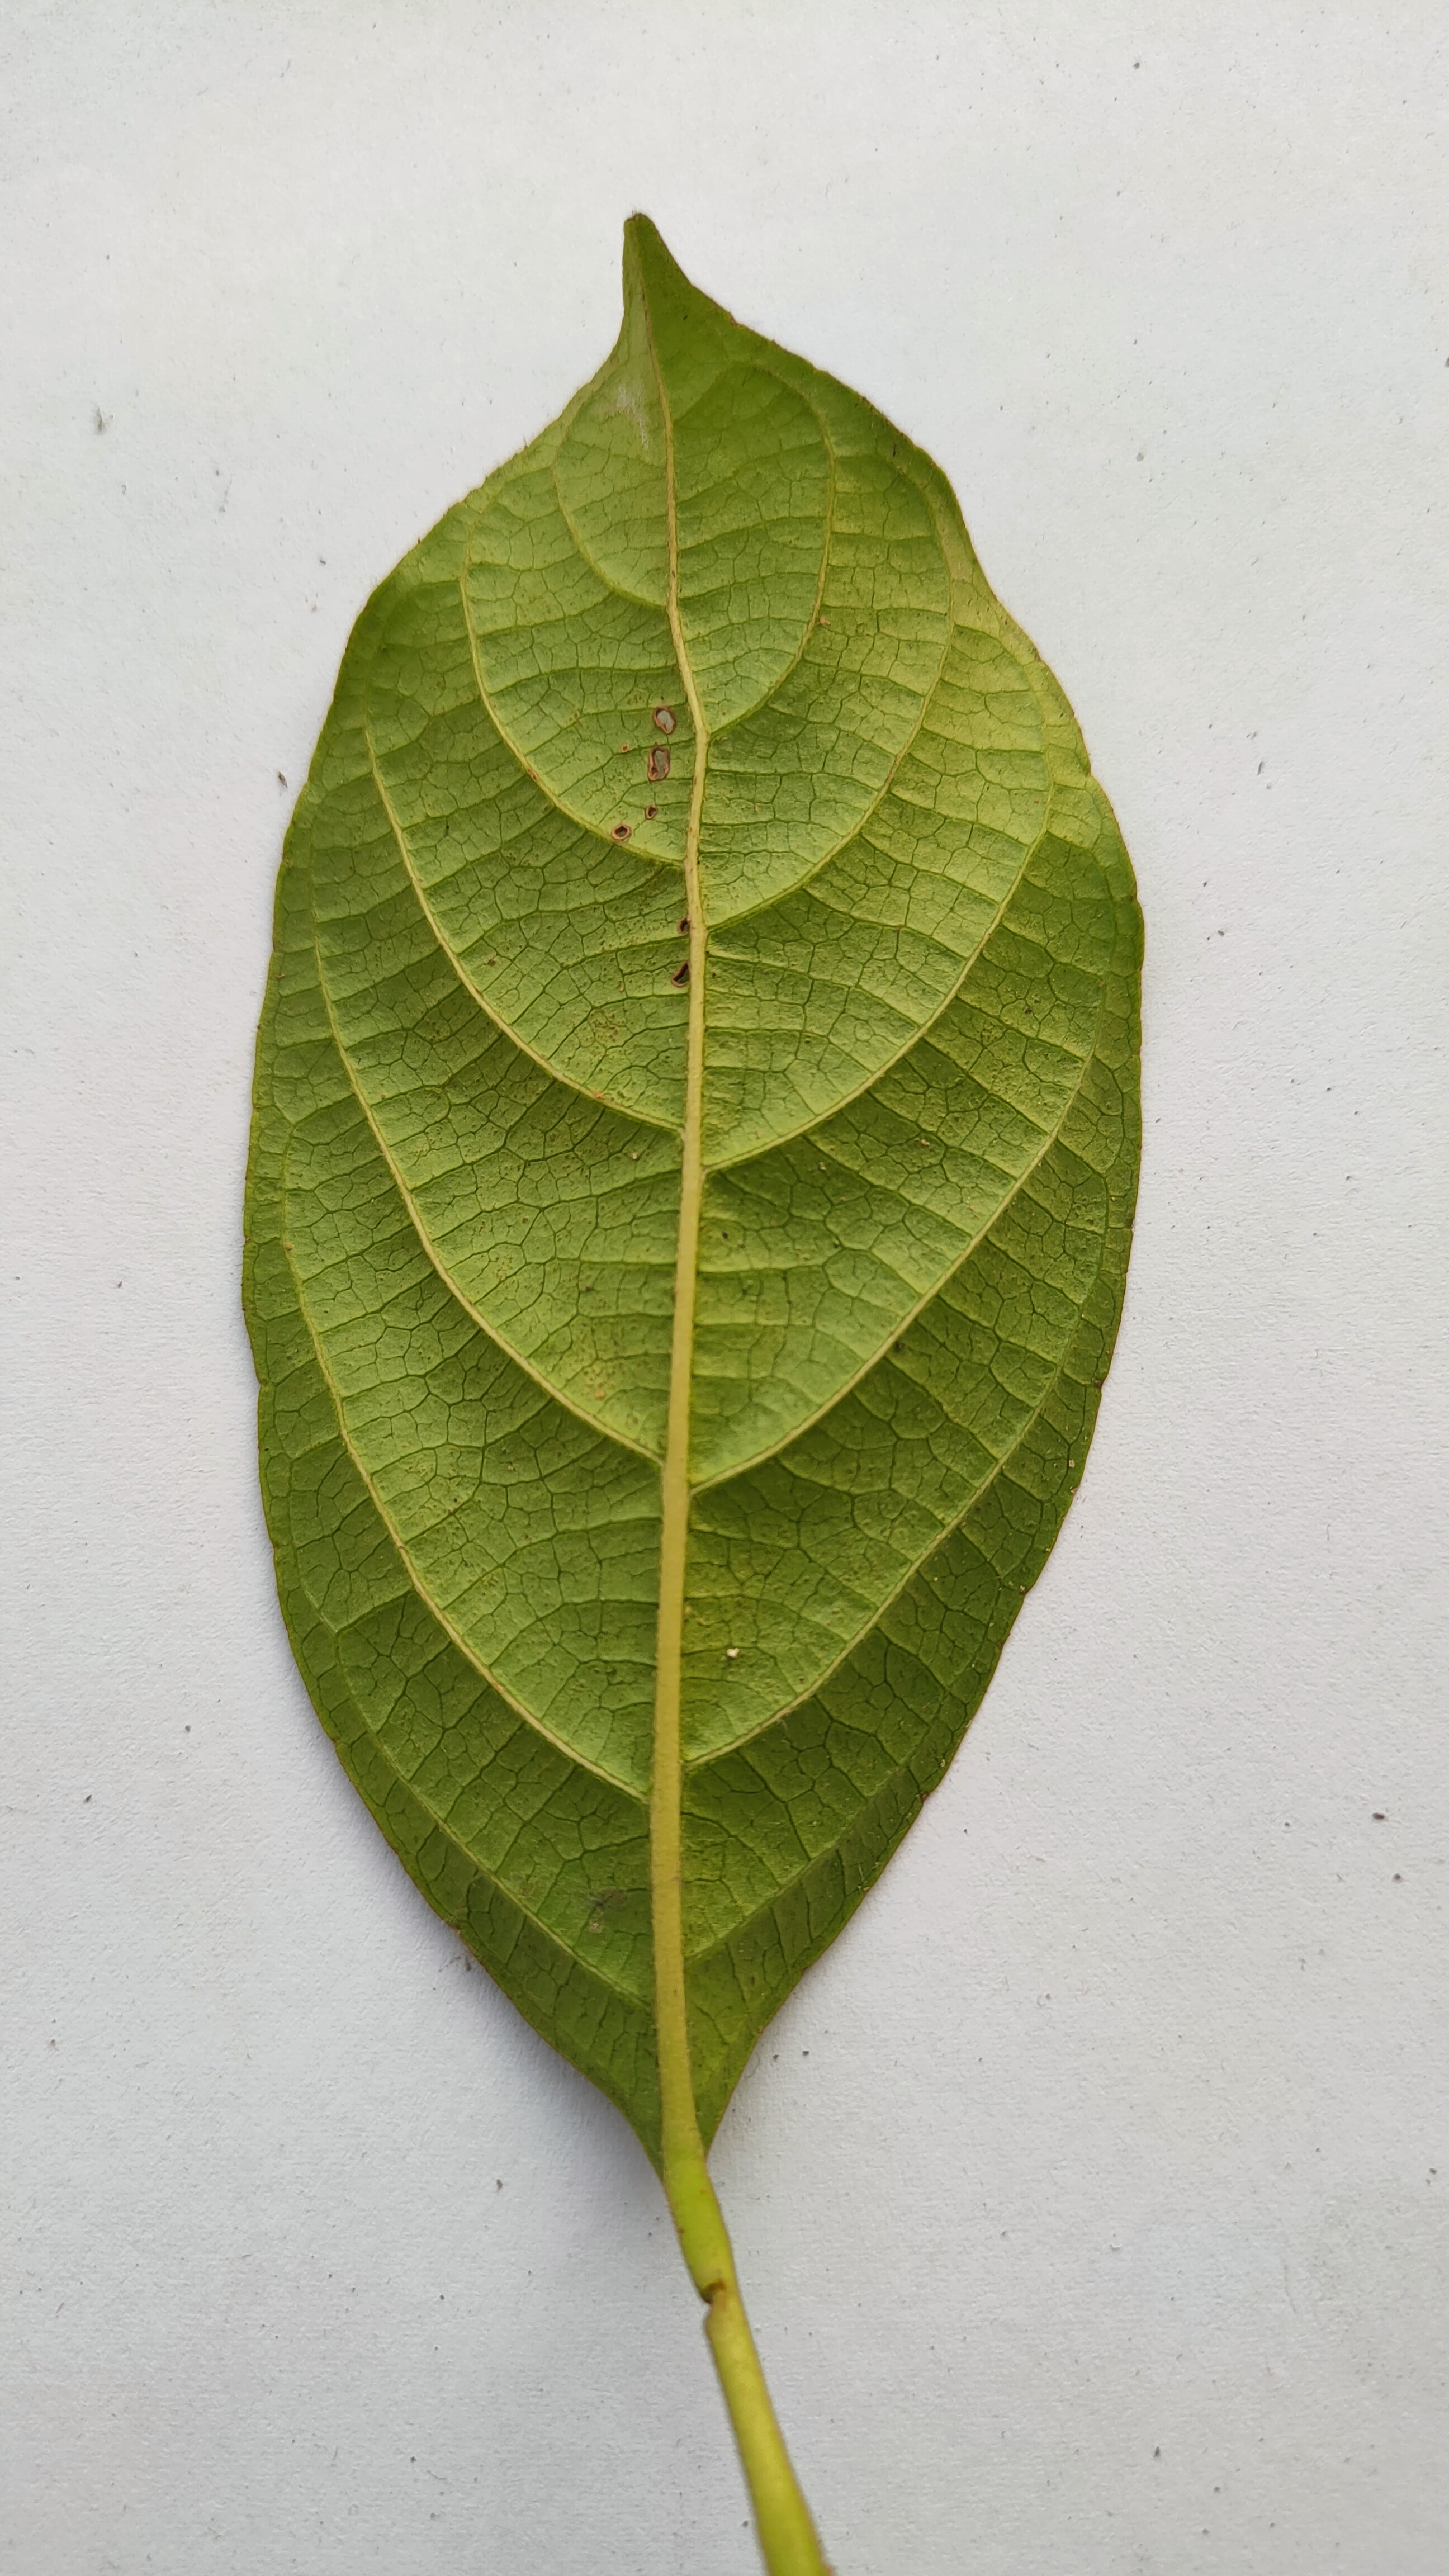
Leaf variety: Lotkon